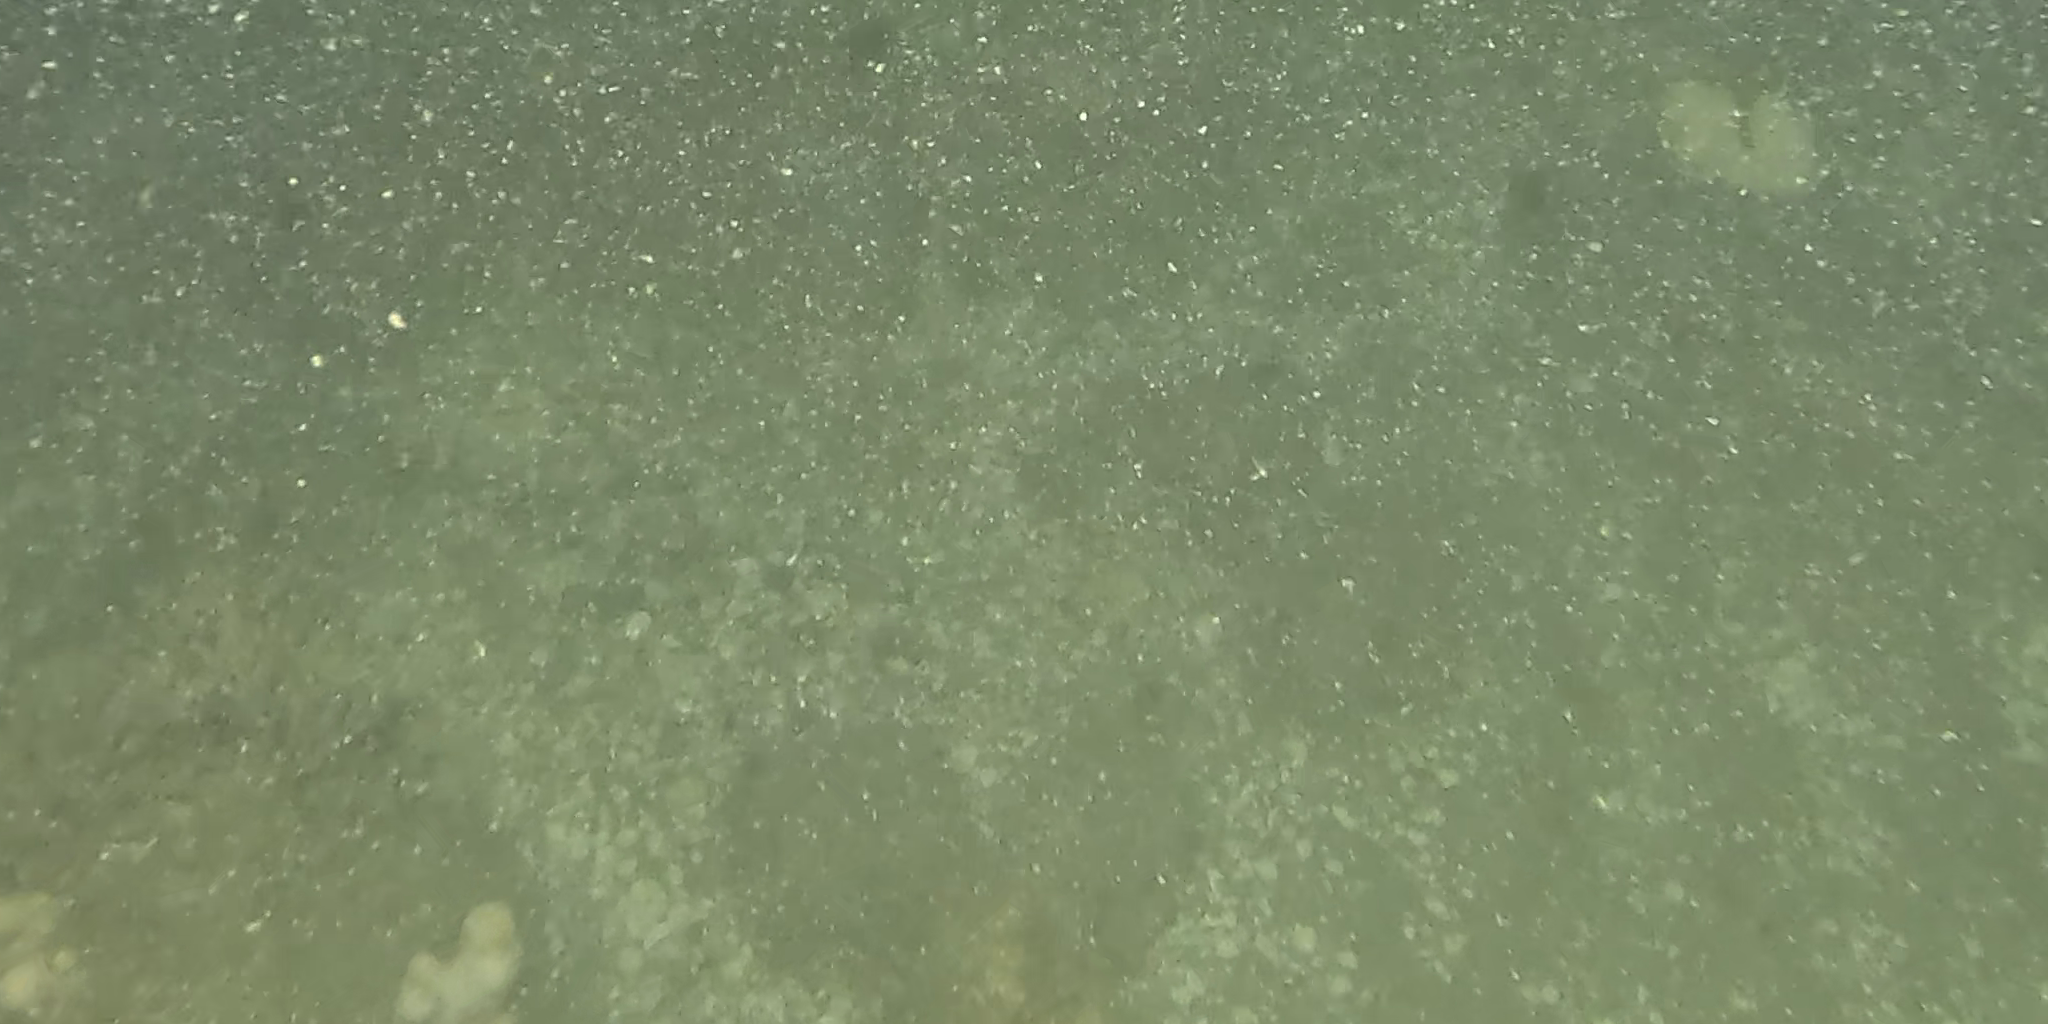
Seabed habitat: stone